Bakery, Confectionery, Tobacco Workers and Grain Millers International Union

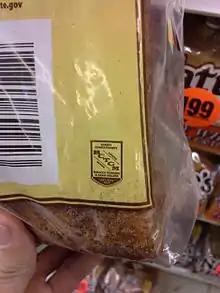
A loaf of bread bearing the BCTGM's union label

On August 26, 2000, approximately 680 BCTGM workers began a strike against The Earthgrains Company (now a subsidiary of Bimbo Bakeries USA) at a plant in Fort Payne, Alabama. The strike was brought in part to protest mandatory overtime and few days off. By August 31, 2000, the strike had spread to five other bakeries in Memphis and Chattanooga, Tennessee; Atlanta and Forest Park, Georgia; and Mobile, Alabama, where worker contracts had expired. At this time, around 1,565 workers were involved. By September 6, the strike had expanded to eight more plants. Around 2,700 workers were involved, a total of 12% of Earthgrains' workforce. The strike eventually grew to a maximum of 27 bakeries before it was ended with the ratification of a new contract at Fort Payne on September 22.